Duane Doty School

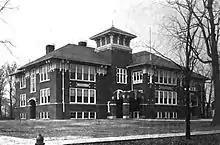
Duane Doty School, c. 1910

The Duane Doty School is a two-story L-shaped, red brick, hipped roof structure placed on a high, windowed basement. The front facade has five bays, with the central bay projecting substantially outward. The two main entrances are located in single story vestibules flanking the main bay. The central and end bays of the school contain rows of wooden six-over-six sash windows with stone sills. The roof eaves are supported by paired or triples sets of oversized decorative brackets. A square tower behind one of the entrances pierces the roofline. A hipped roof addition dating from 1921 sits behind the building, and the flat-roofed gymnasium from 1928 extends further.